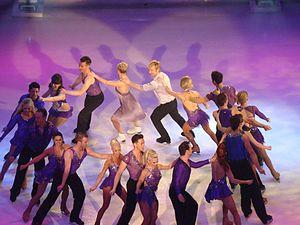
Le ballet sur glace est un art, un loisir ou encore un sport de glisse pratiqué de diverses façons un peu partout dans le monde, surtout là où le patinage artistique traditionnel est bien installé. Contrairement à ce sport olympique, le ballet sur glace ne se centre pas sur l'aspect athlétique du patinage mais bien sur son potentiel théâtral et artistique.